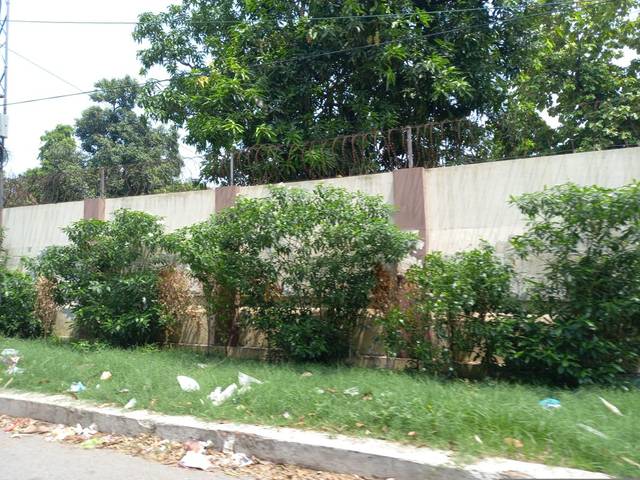
Region: Pakistan
Coordinates: 31.527, 74.334